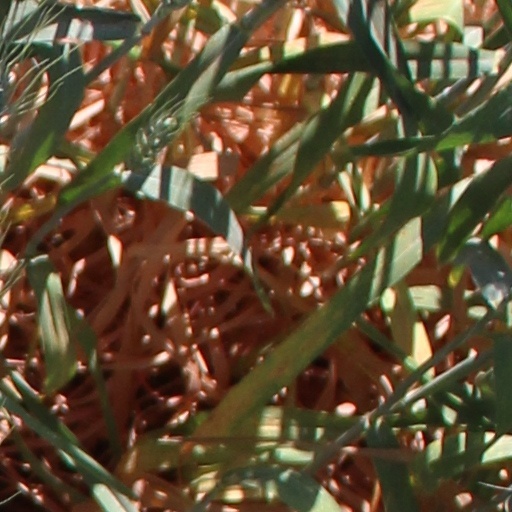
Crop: wheat